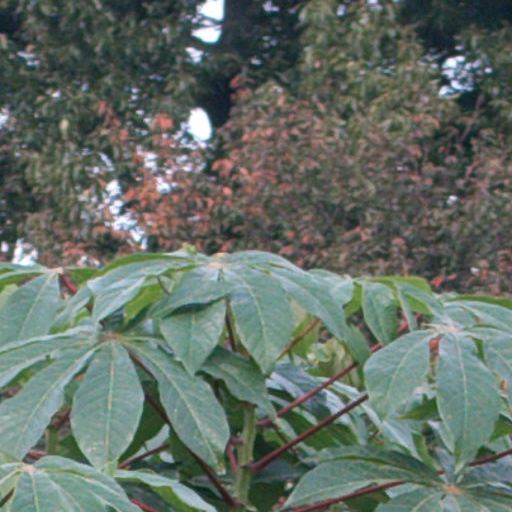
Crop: cassava